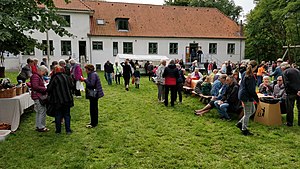
Roskilde Kro
Høstmarked i Roskilde Kros have september 2018
Høstmarked på Roskilde Kro i september 2018
Roskilde Kro var en kro på Roskildevej mellem København og Roskilde købstad. Kroen har haft to forskellige beliggenheder. Den første kro opstod ved den gamle landevej omtrent ved vandskellet og Store Vejleås udspring. En ikke helt sikker datering daterer den til i 1400-tallet, men kroen kan være endnu ældre. Den hører til de ældste kroer i Danmark.